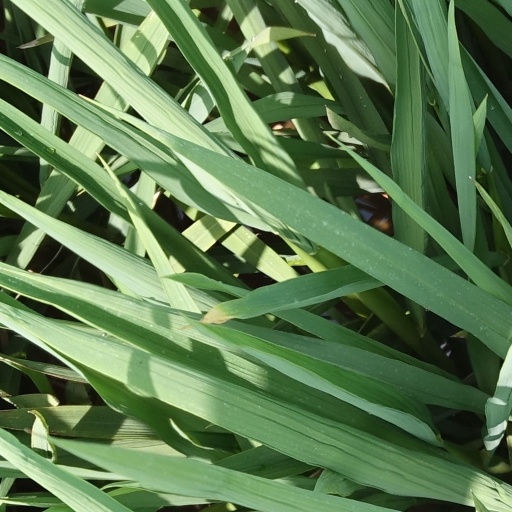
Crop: rice